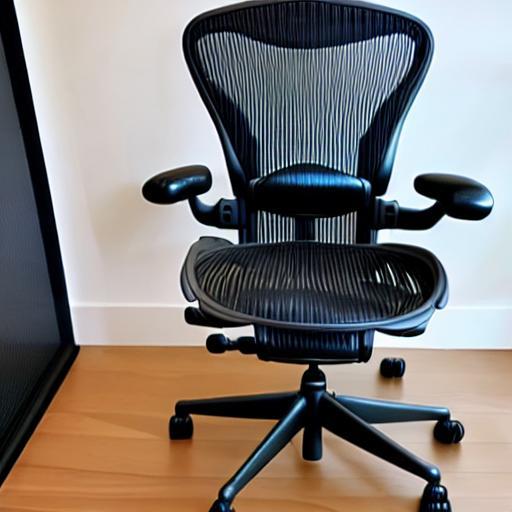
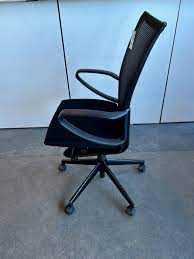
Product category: items_chair
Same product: no